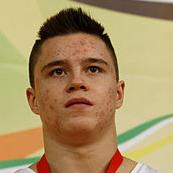
Age: 17